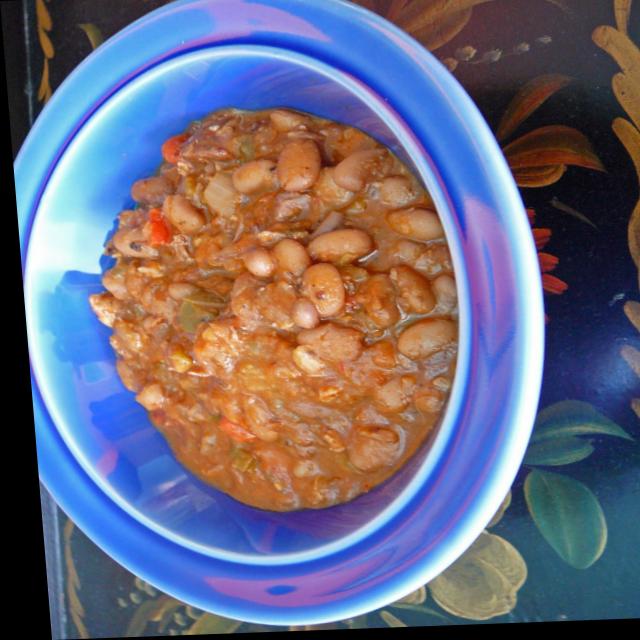
Dish: rajma_curry